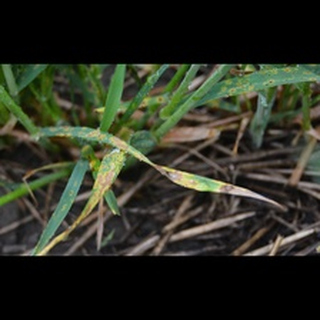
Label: wheat_tan_spot